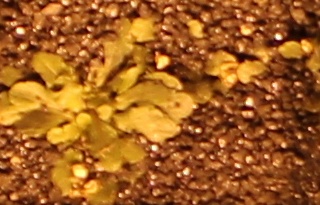
Label: Horseweed